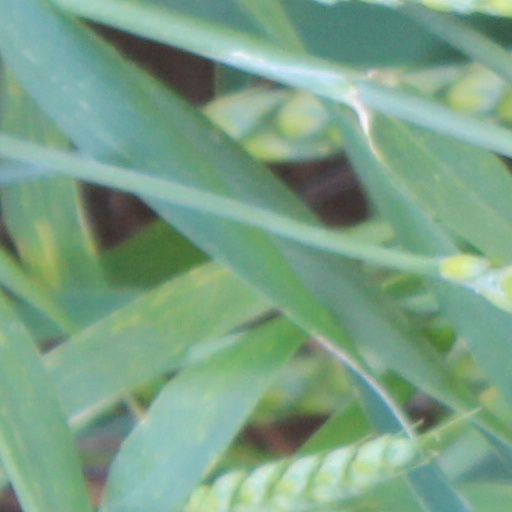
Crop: wheat